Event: Nepal Earthquake
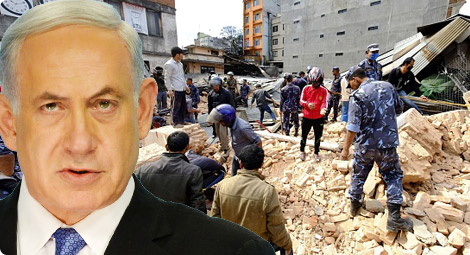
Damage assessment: damage